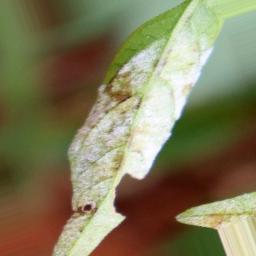
Label: powdery mildew